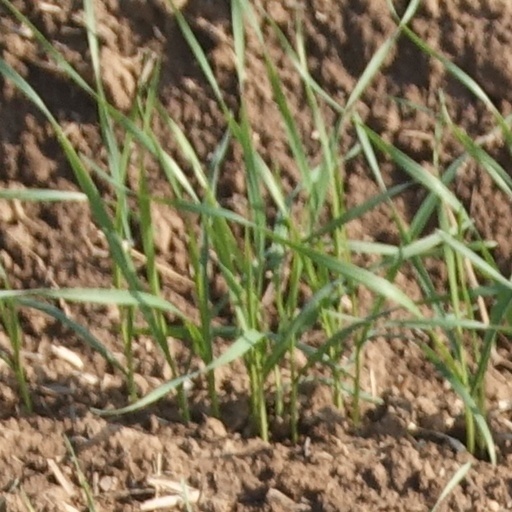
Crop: wheat